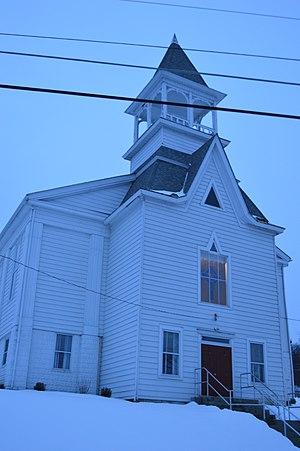
Adamsville est une census-designated place située dans le comté de Crawford, dans le Commonwealth de Pennsylvanie, aux États-Unis. Sa population s’élevait à 67 habitants lors du recensement de 2010.